William Beaumont Army Medical Center

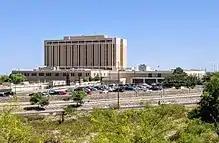
The previous Beaumont Hospital, in use until July 2021.

The fleur-de-lis pointing north refers to Dr. Beaumont's assignment in 1820 to the Northern Michigan outpost of Fort Mackinac. The circular window at the center of the cross refers to Alexis St. Martin's stomach wound which never closed, presenting Beaumont with a window through which he could study the workings of the human stomach. The white and maroon colors are traditional to the US Army Medical Department. The Maltese cross refers to the Knights Hospitallers of medieval times as a symbol of the medical profession. WBAMC's location in El Paso, Texas, is symbolized by the vertical arm of the cross passing between the mountains (in reference to the English translation of El Paso as "the pass") and terminating upon the blue wave which represents the Rio Grande.